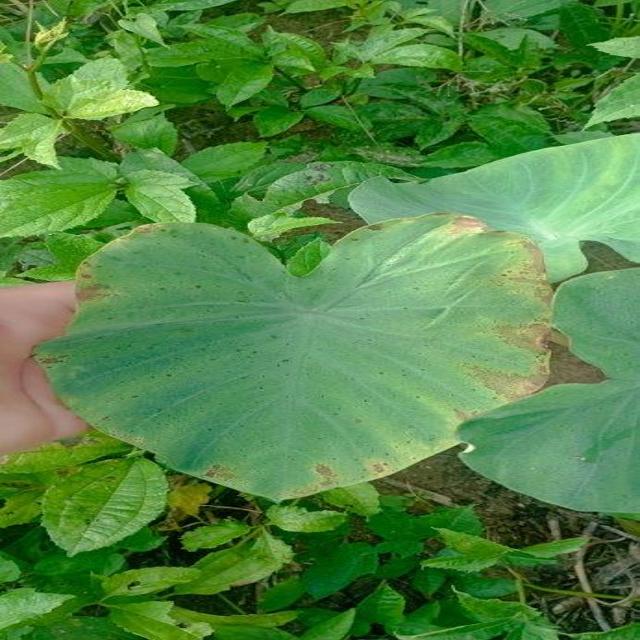
Label: Mid_Blight